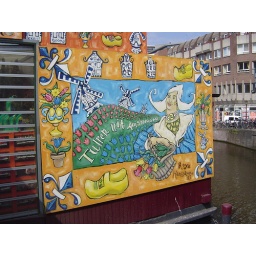
near flower market